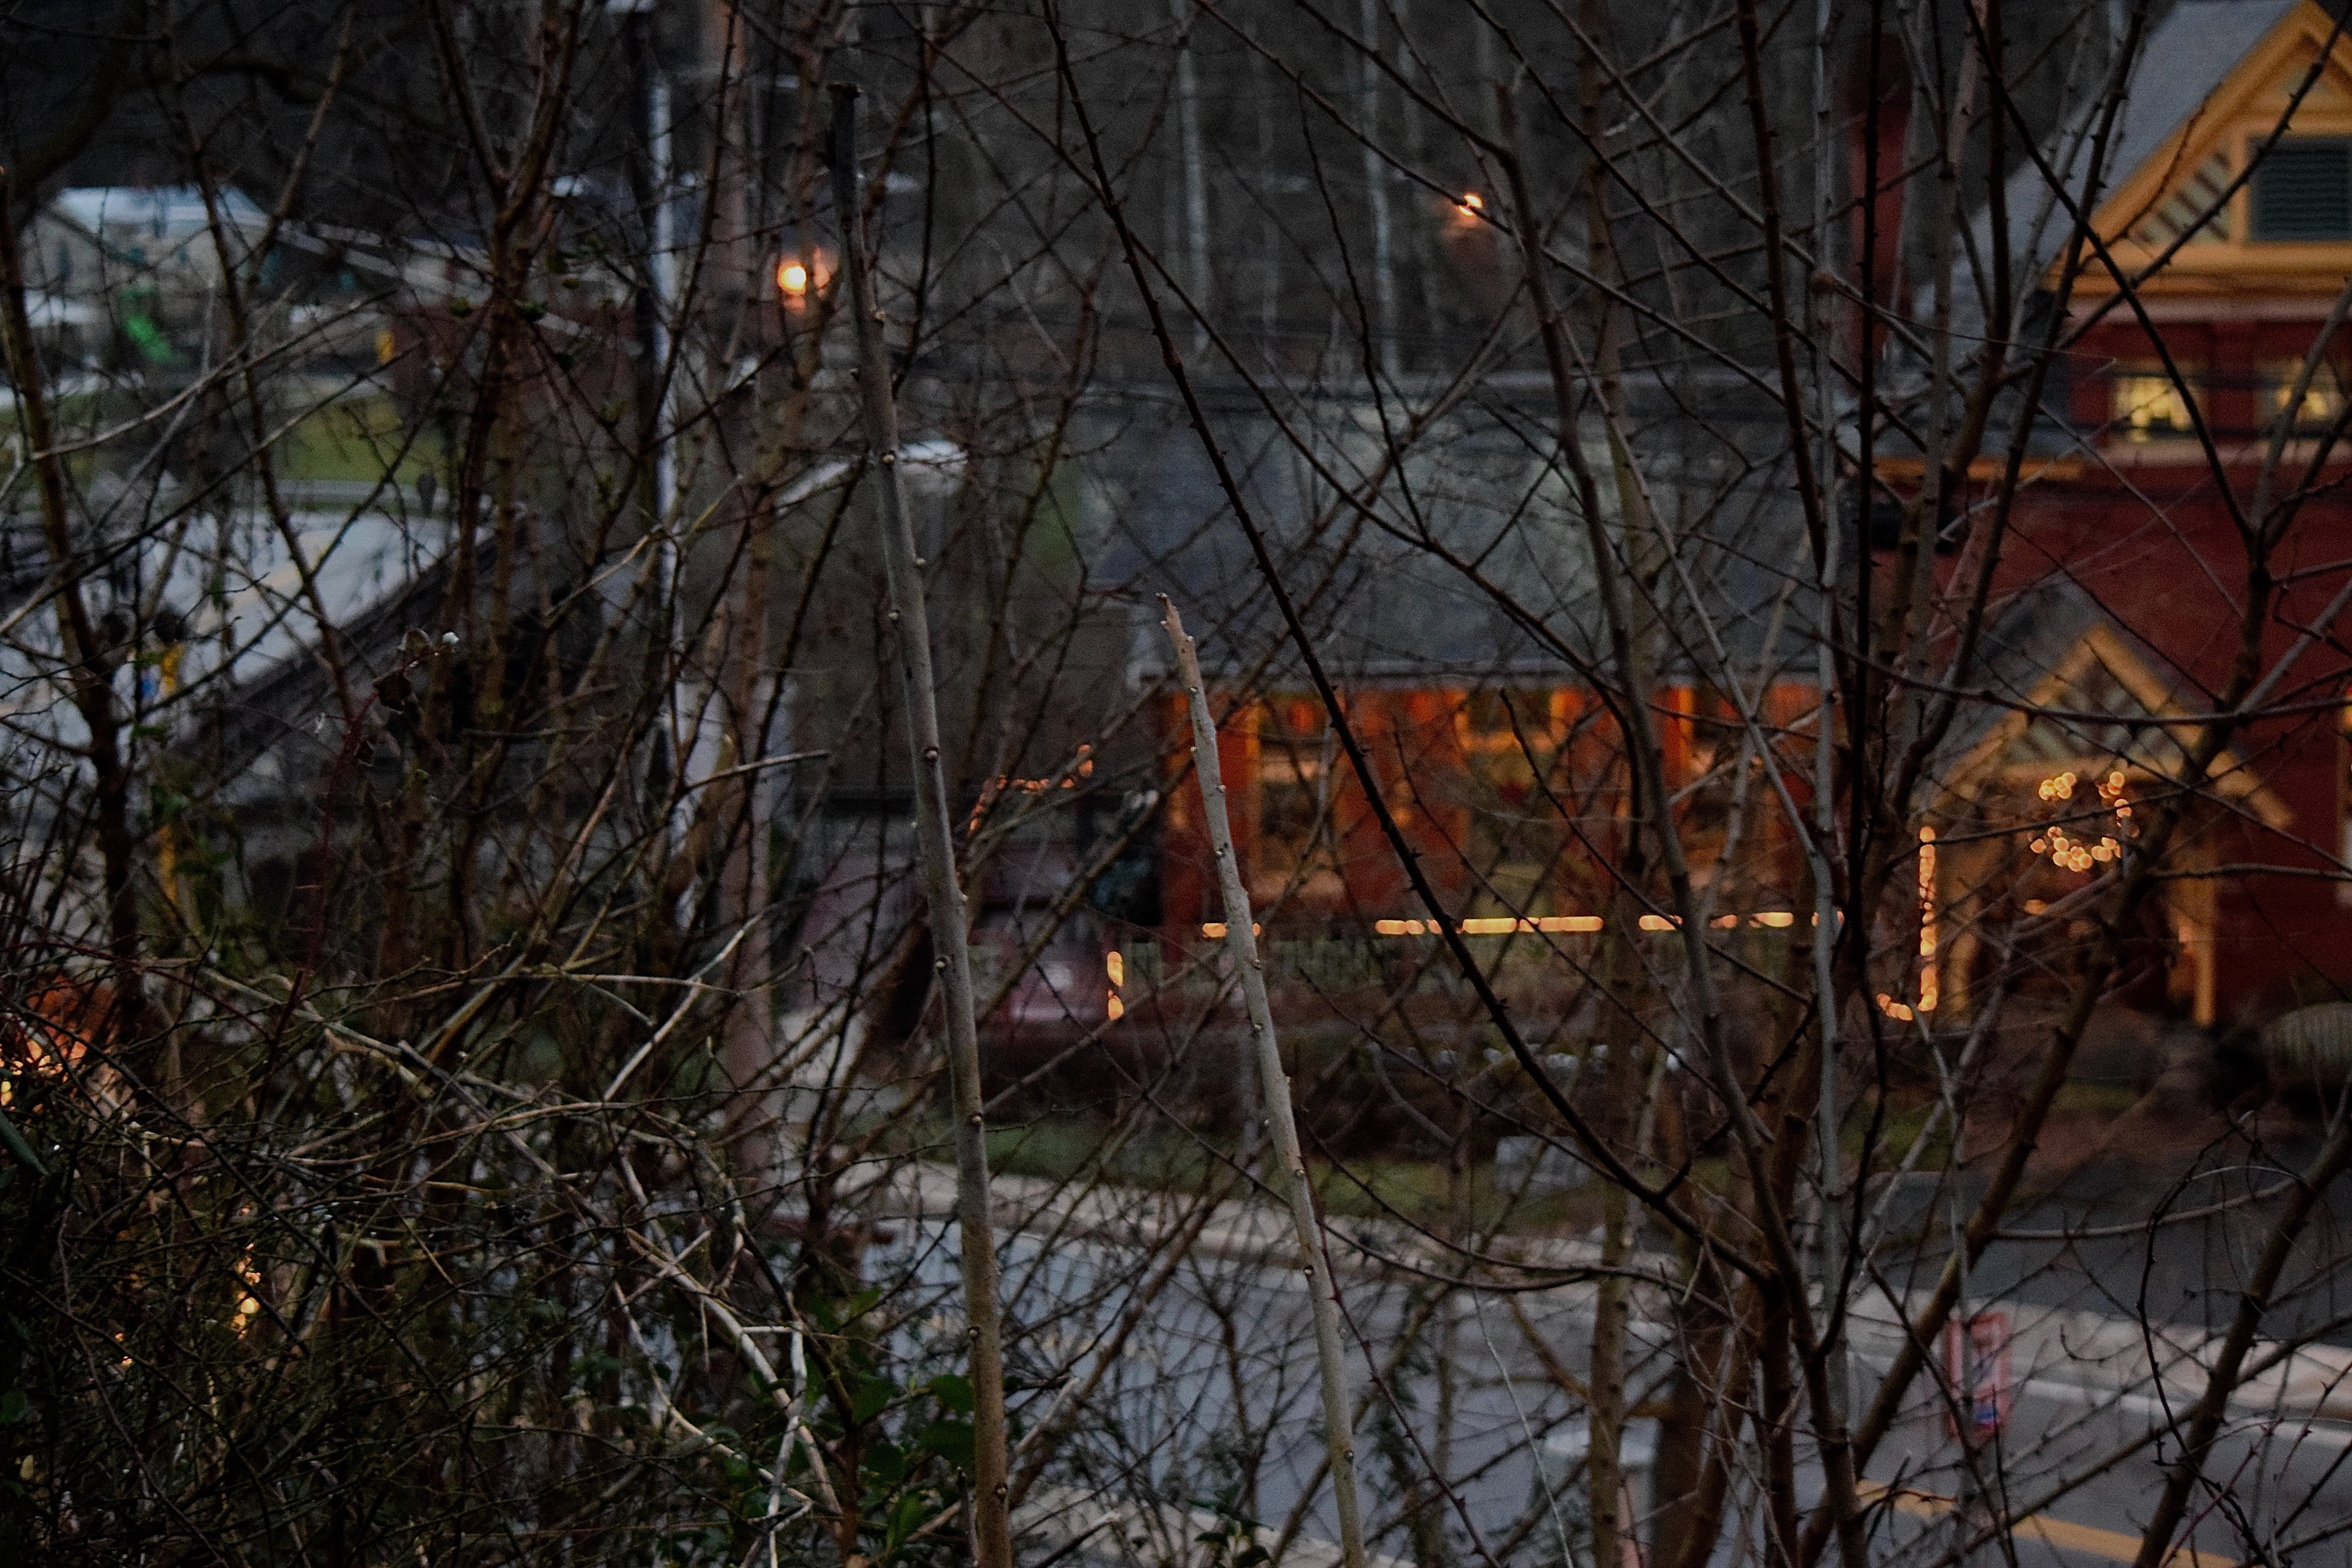
tree, forest, branch, winter, leaf, autumn, season, woodland